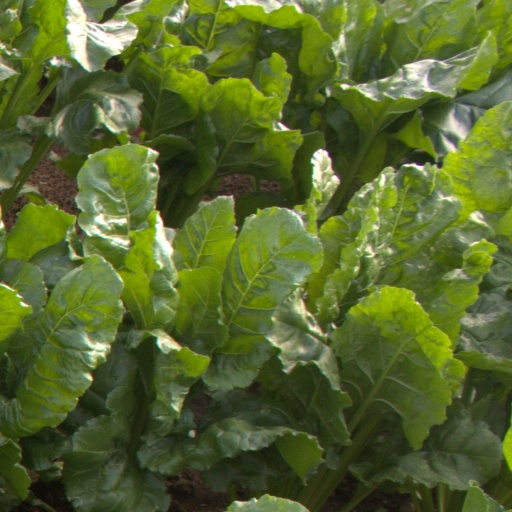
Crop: sugar beet